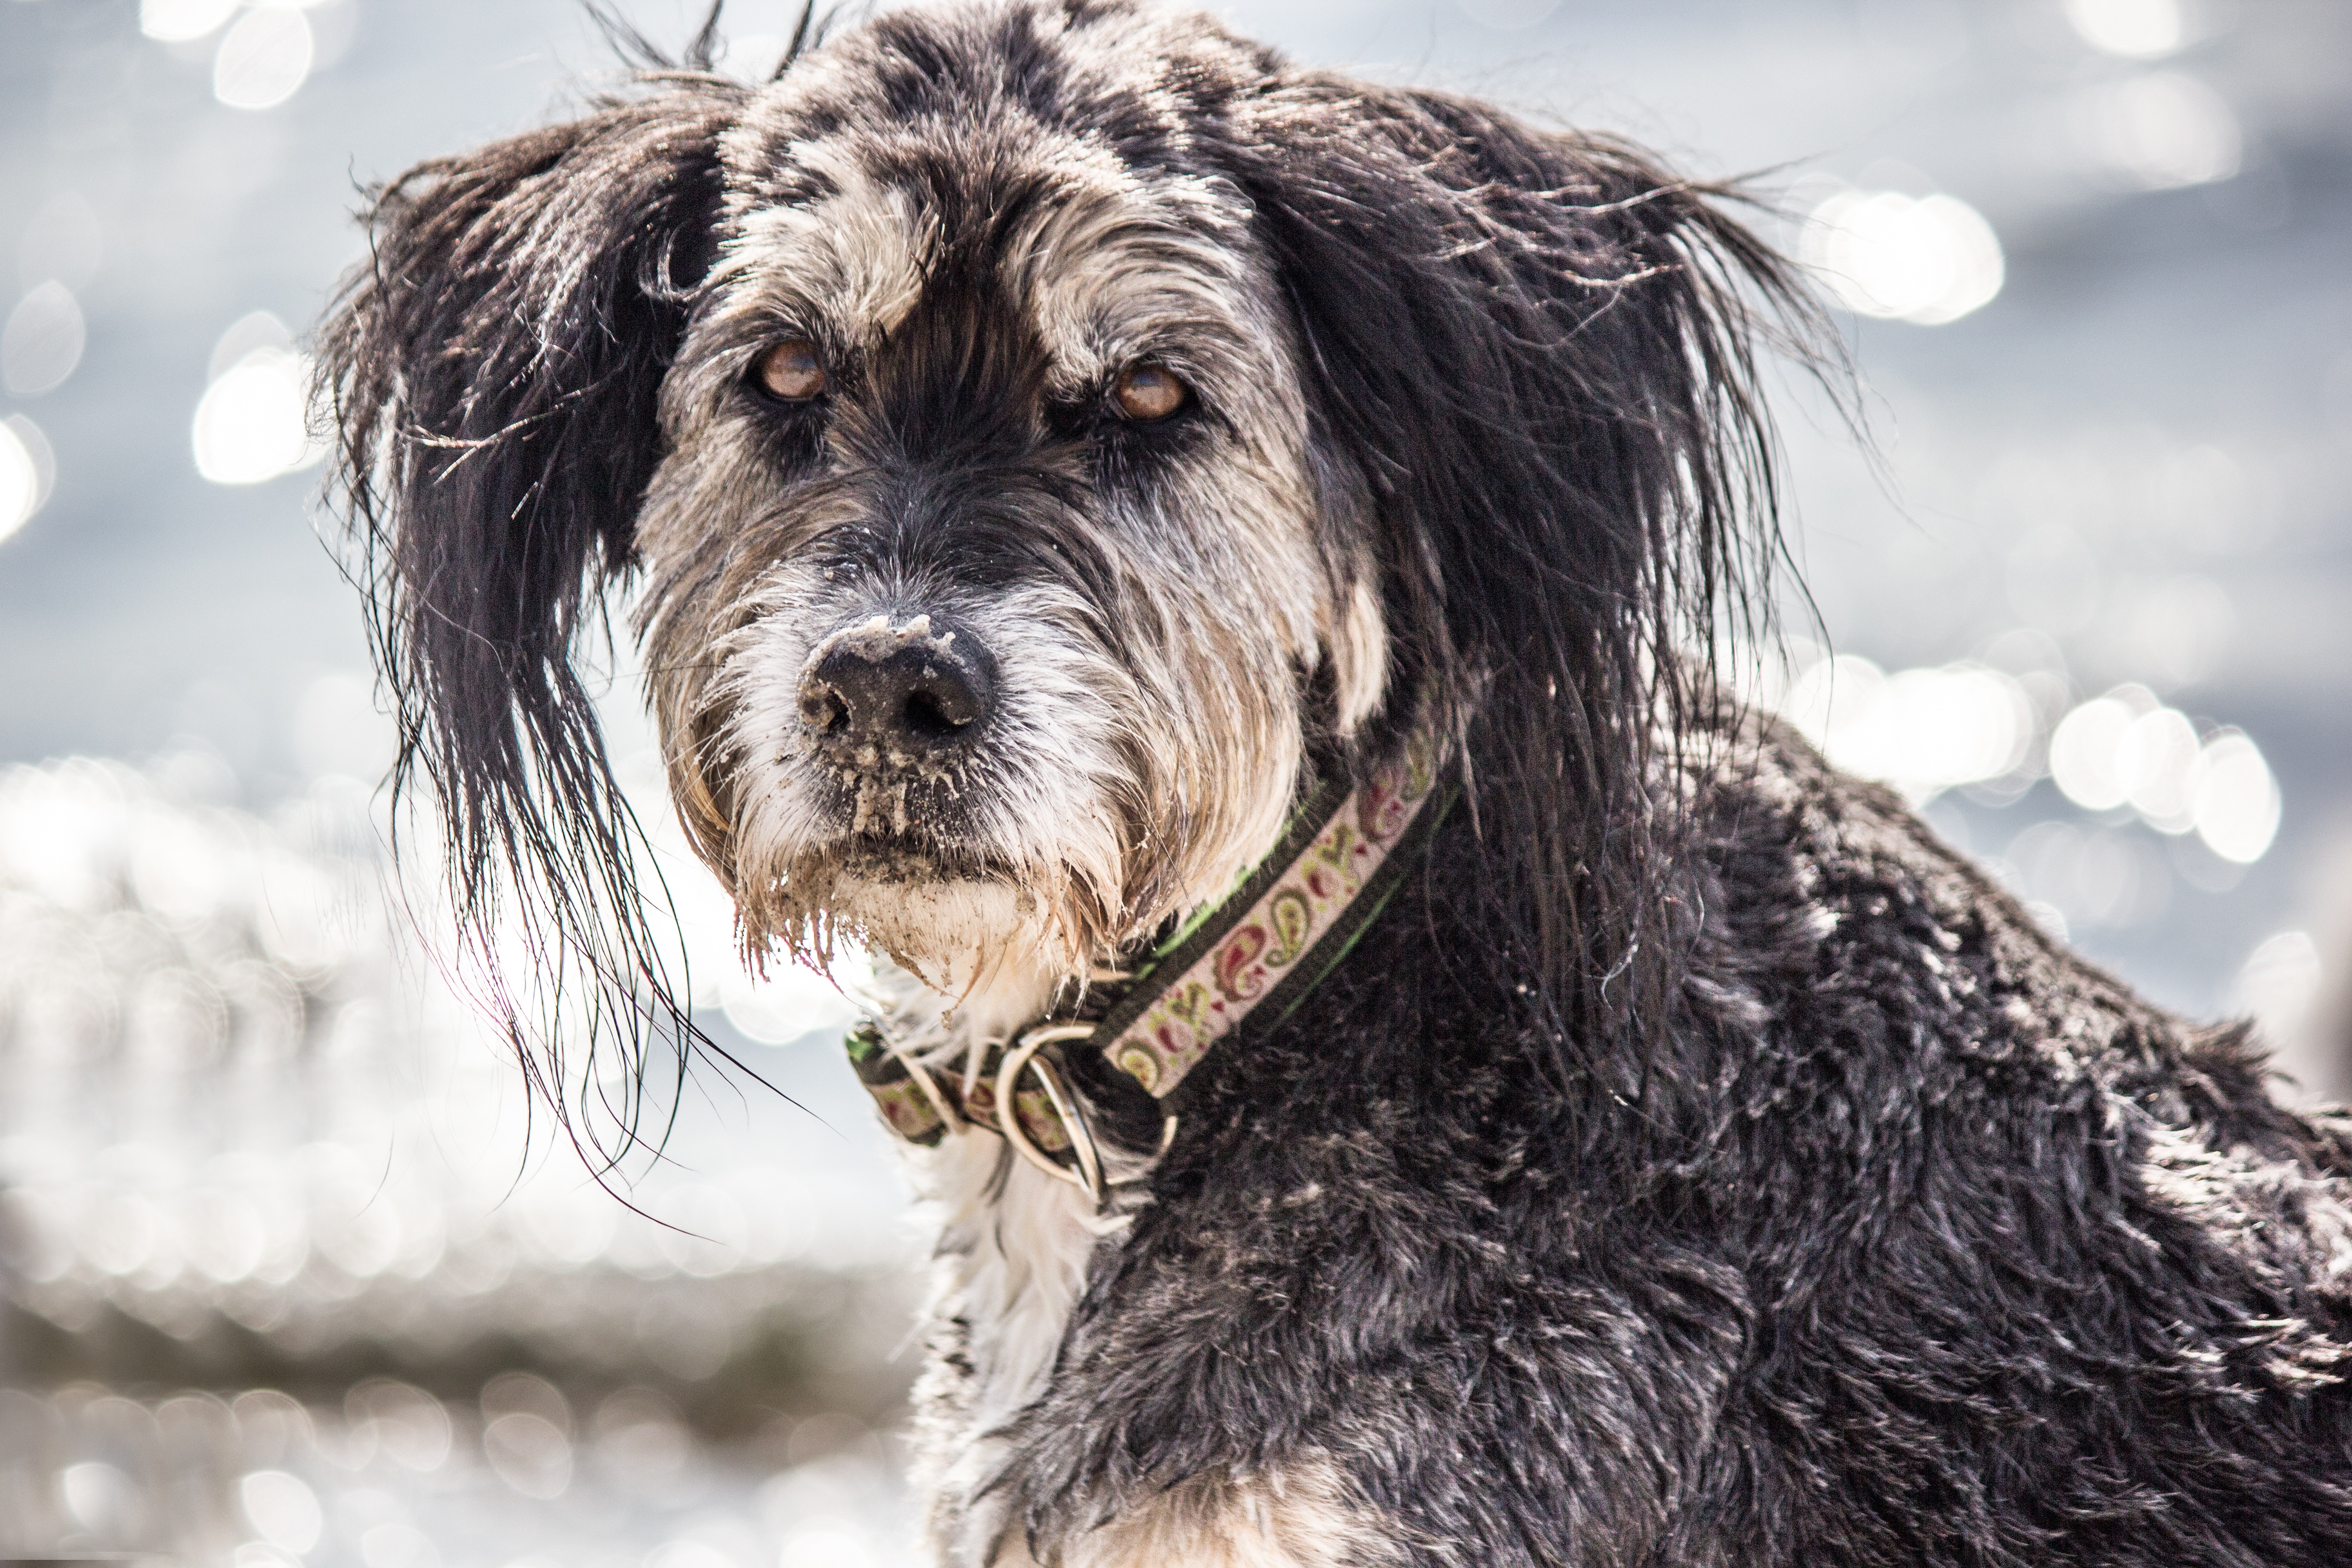
water, dog, mammal, glitter, necklace, hybrid, vertebrate, schnauzer, miniature schnauzer, dog breed, terrier, tibetan terrier, dog like mammal, schnoodle, glen of imaal terrier, dog crossbreeds, irish wolfhound, standard schnauzer, cesky terrier